Nelson A. Miles

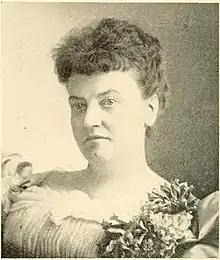
Mary Hoyt Sherman

In July 1866, Miles was appointed a colonel in the Regular Army, confirmed by the U.S. Senate. The next year, in April 1867, he was appointed assistant commissioner of the North Carolina branch of the United States War Department's Bureau of Refugees, Freedmen, and Abandoned Lands, (Freedmen's Bureau), serving under Bureau Commissioner, Brigadier General Oliver O. Howard (1830–1909). On June 30, 1868, he married Mary Hoyt Sherman (daughter of Charles Taylor Sherman, niece of fellow Union Army General William T. Sherman and U.S. Senator John Sherman, and granddaughter of Charles R. Sherman). In March 1869, he became commander of the 5th U.S. Infantry Regiment, a position he held for 11 years.